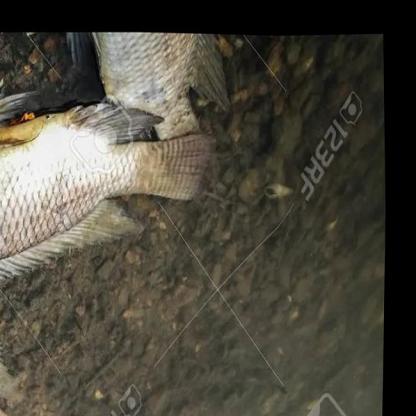
Label: trash